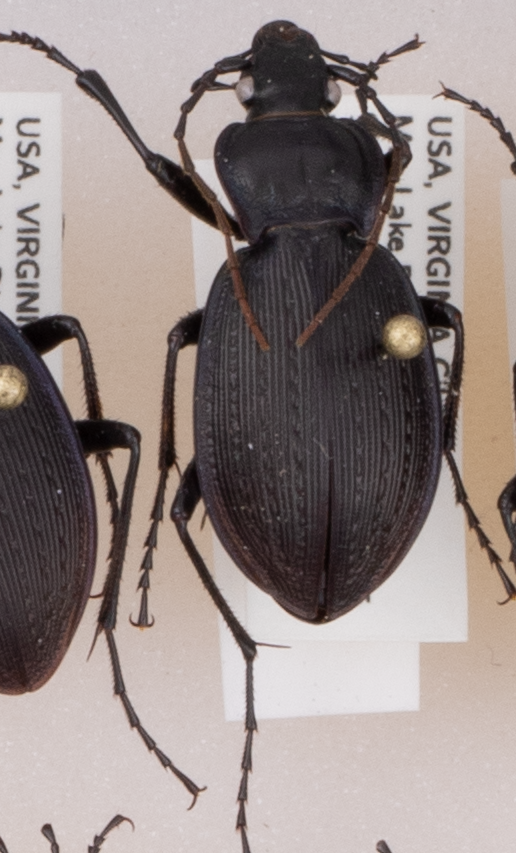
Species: Carabus goryi
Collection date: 2018-05-22
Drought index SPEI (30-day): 1.466
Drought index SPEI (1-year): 0.554
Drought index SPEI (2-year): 0.678